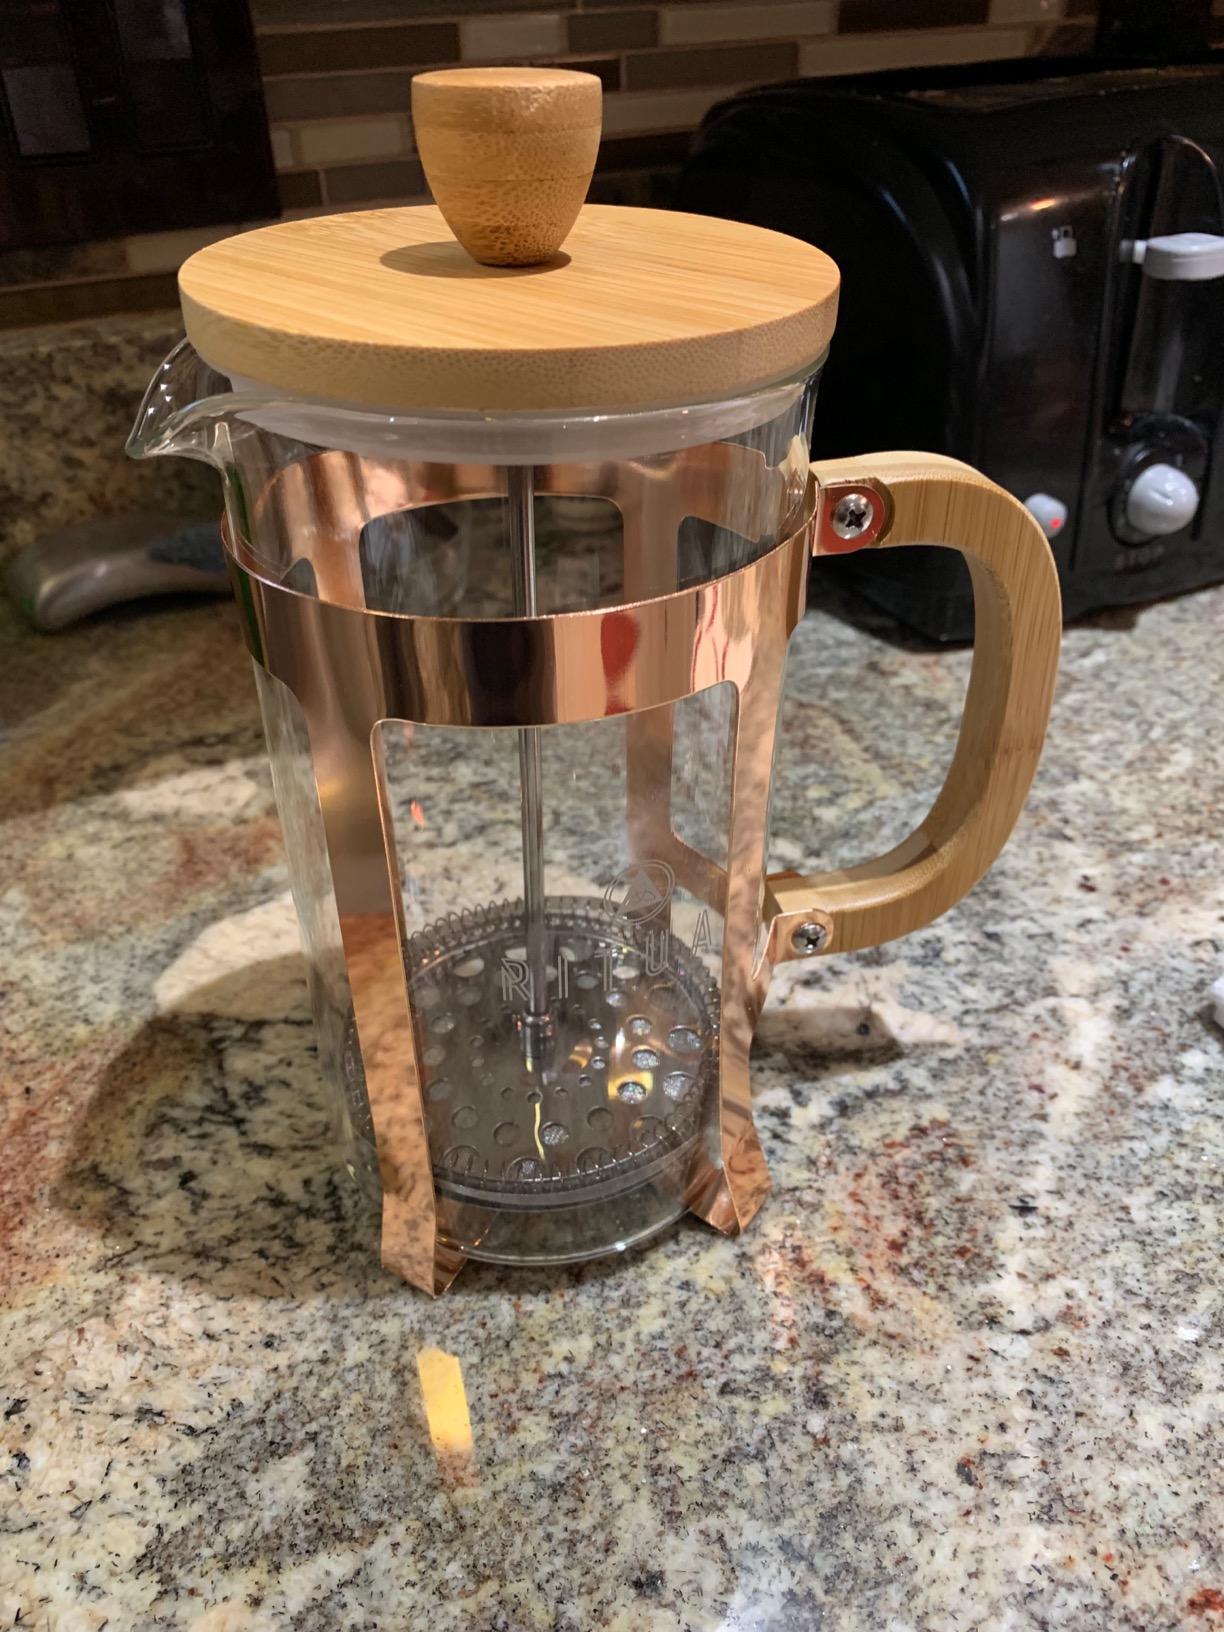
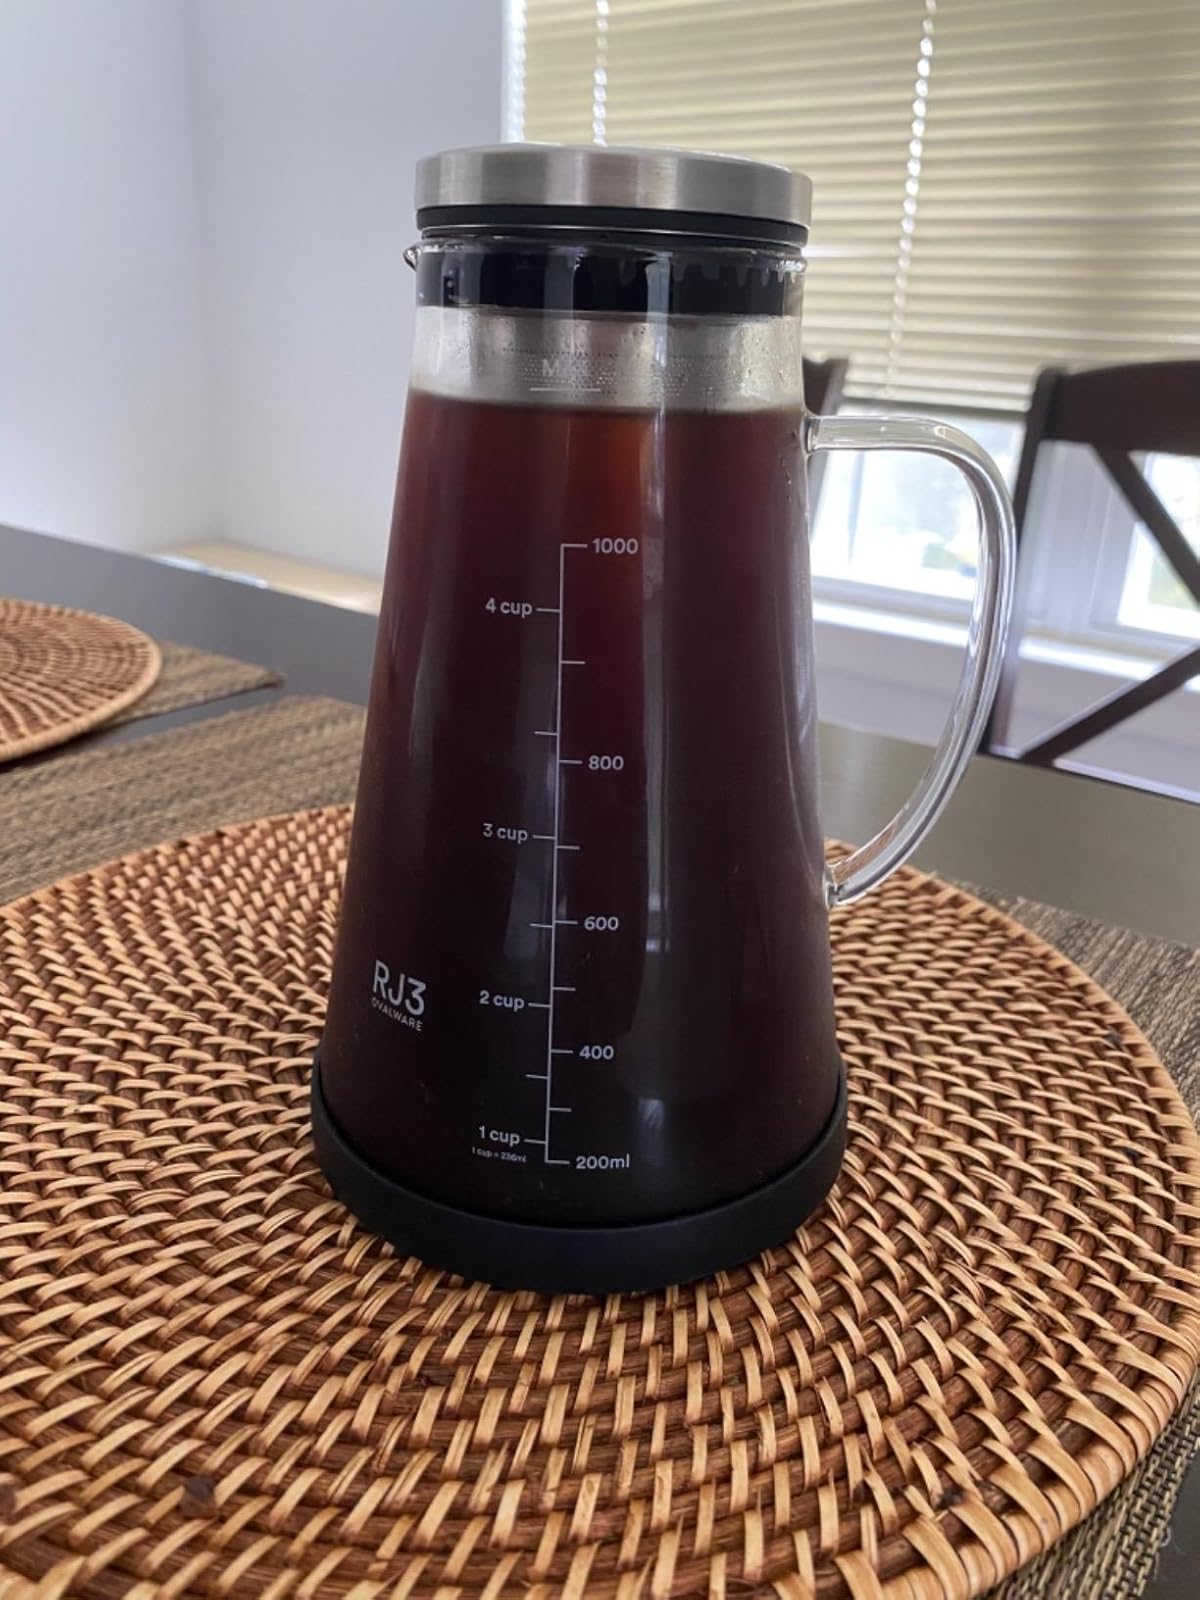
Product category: items_tea
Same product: no